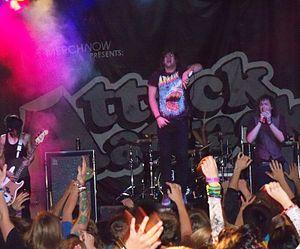
Attack Attack! est un groupe américain de metalcore originaire de Westervillen dans l'Ohio. Ils enregistrent chez Rise Records un EP intitulé If Guns Are Outlawed, Can We Use Swords?, et deux albums intitulés Someday Came Suddenly en 2008, et Attack Attack! en 2010. Malgré les nombreuses références religieuses de leurs textes, Attack Attack! affirme ne pas être un groupe chrétien. Le groupe se sépare en 2013.